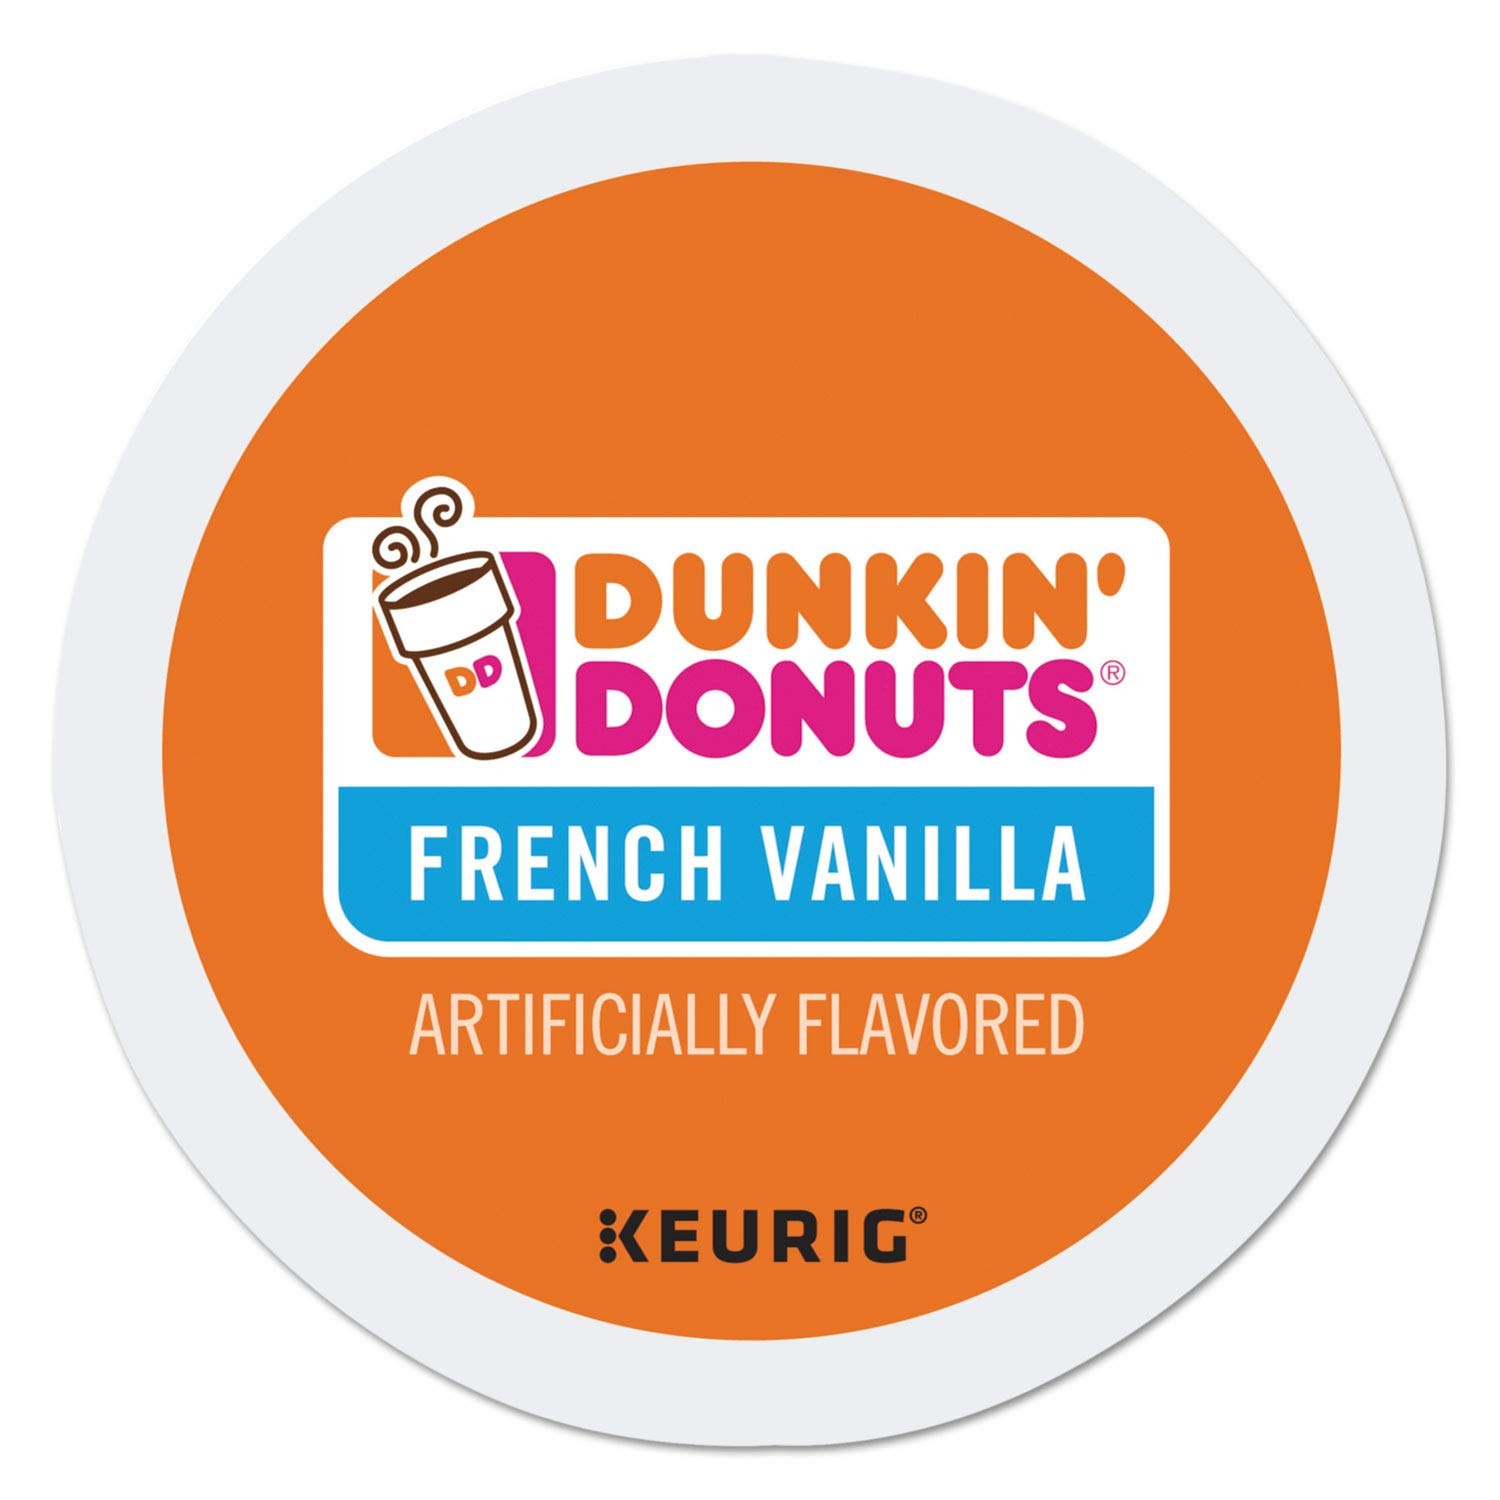
Item Name: Dunkin' Donuts K Cup, French Vanilla, 0.37 Ounce, 24 Count
Bullet Point 1: Flavor and aroma of sweet, creamy vanilla
Bullet Point 2: Light Roast
Bullet Point 3: Caffeinated
Bullet Point 4: Orthodox Union Kosher
Value: 24.0
Unit: Count

Price: 11.74